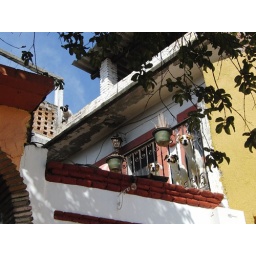
4 barking dogs in a house